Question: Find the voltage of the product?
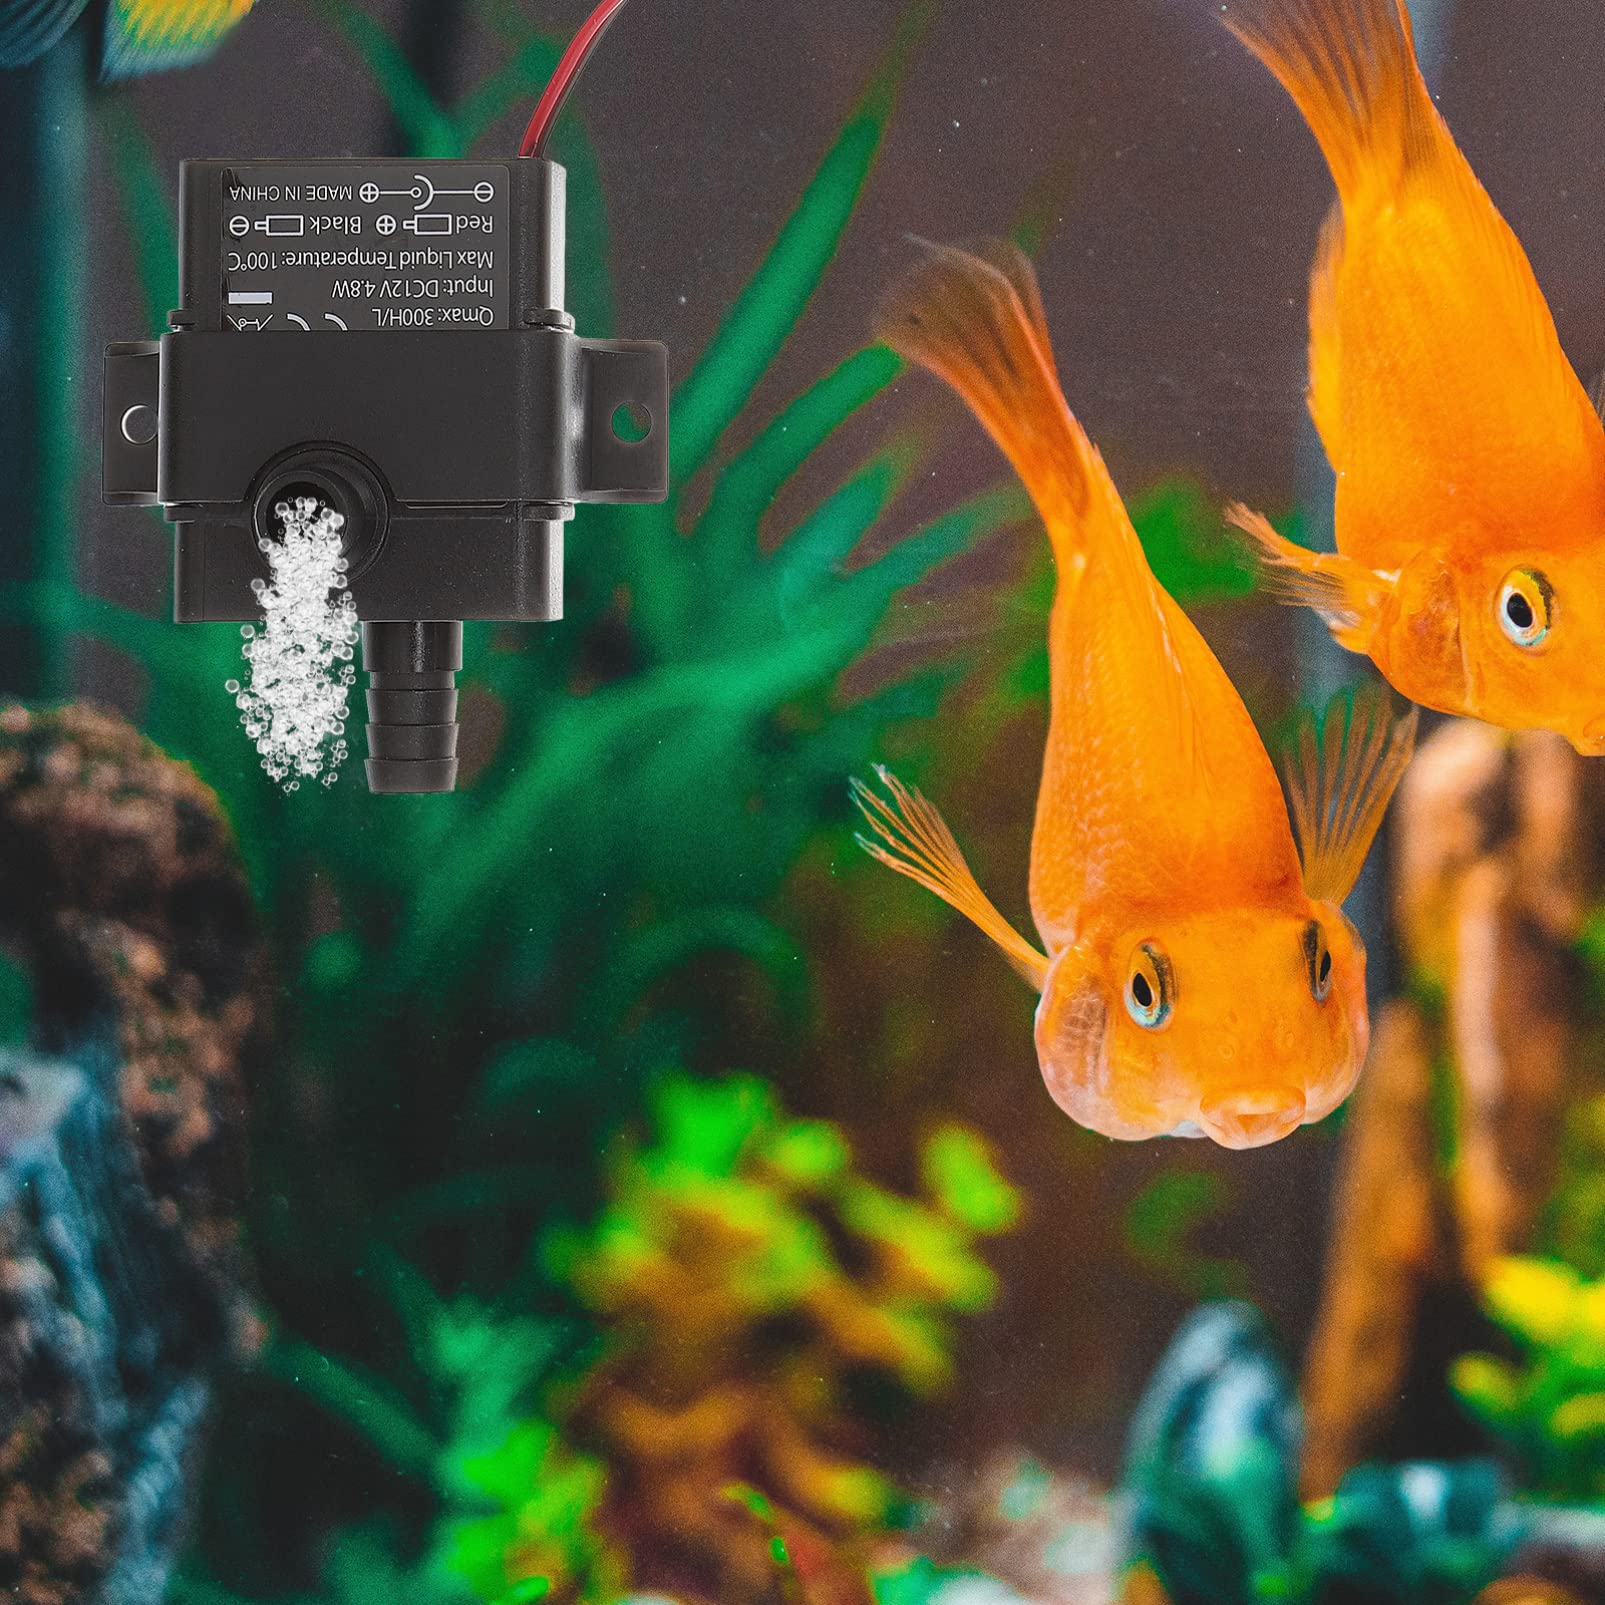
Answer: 12.0 volt